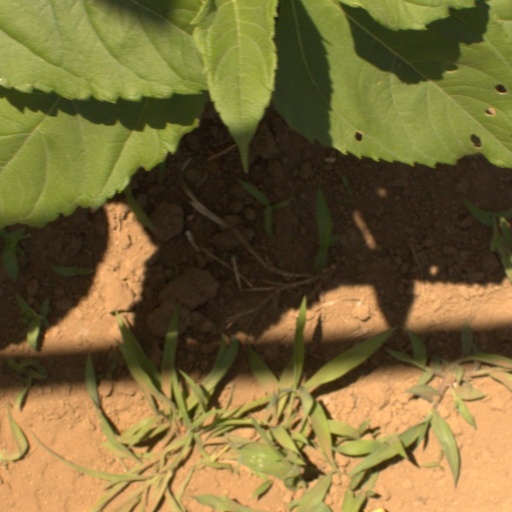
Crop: Jerusalem artichoke